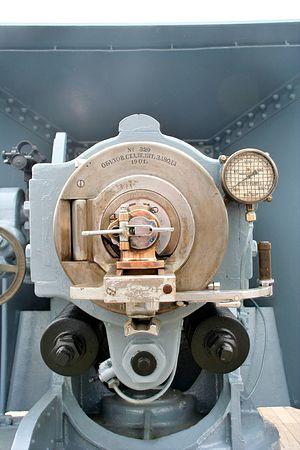
L'aciérie Oboukhov est une aciérie importante de Russie qui se trouve à Saint-Pétersbourg. Du temps de l'URSS, c'étaient les aciéries Bolchevik.